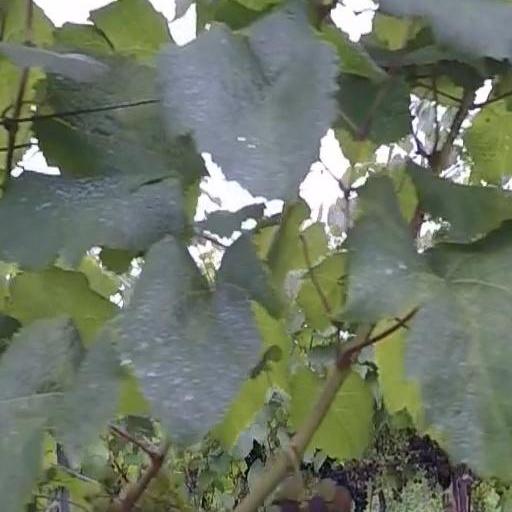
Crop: grape